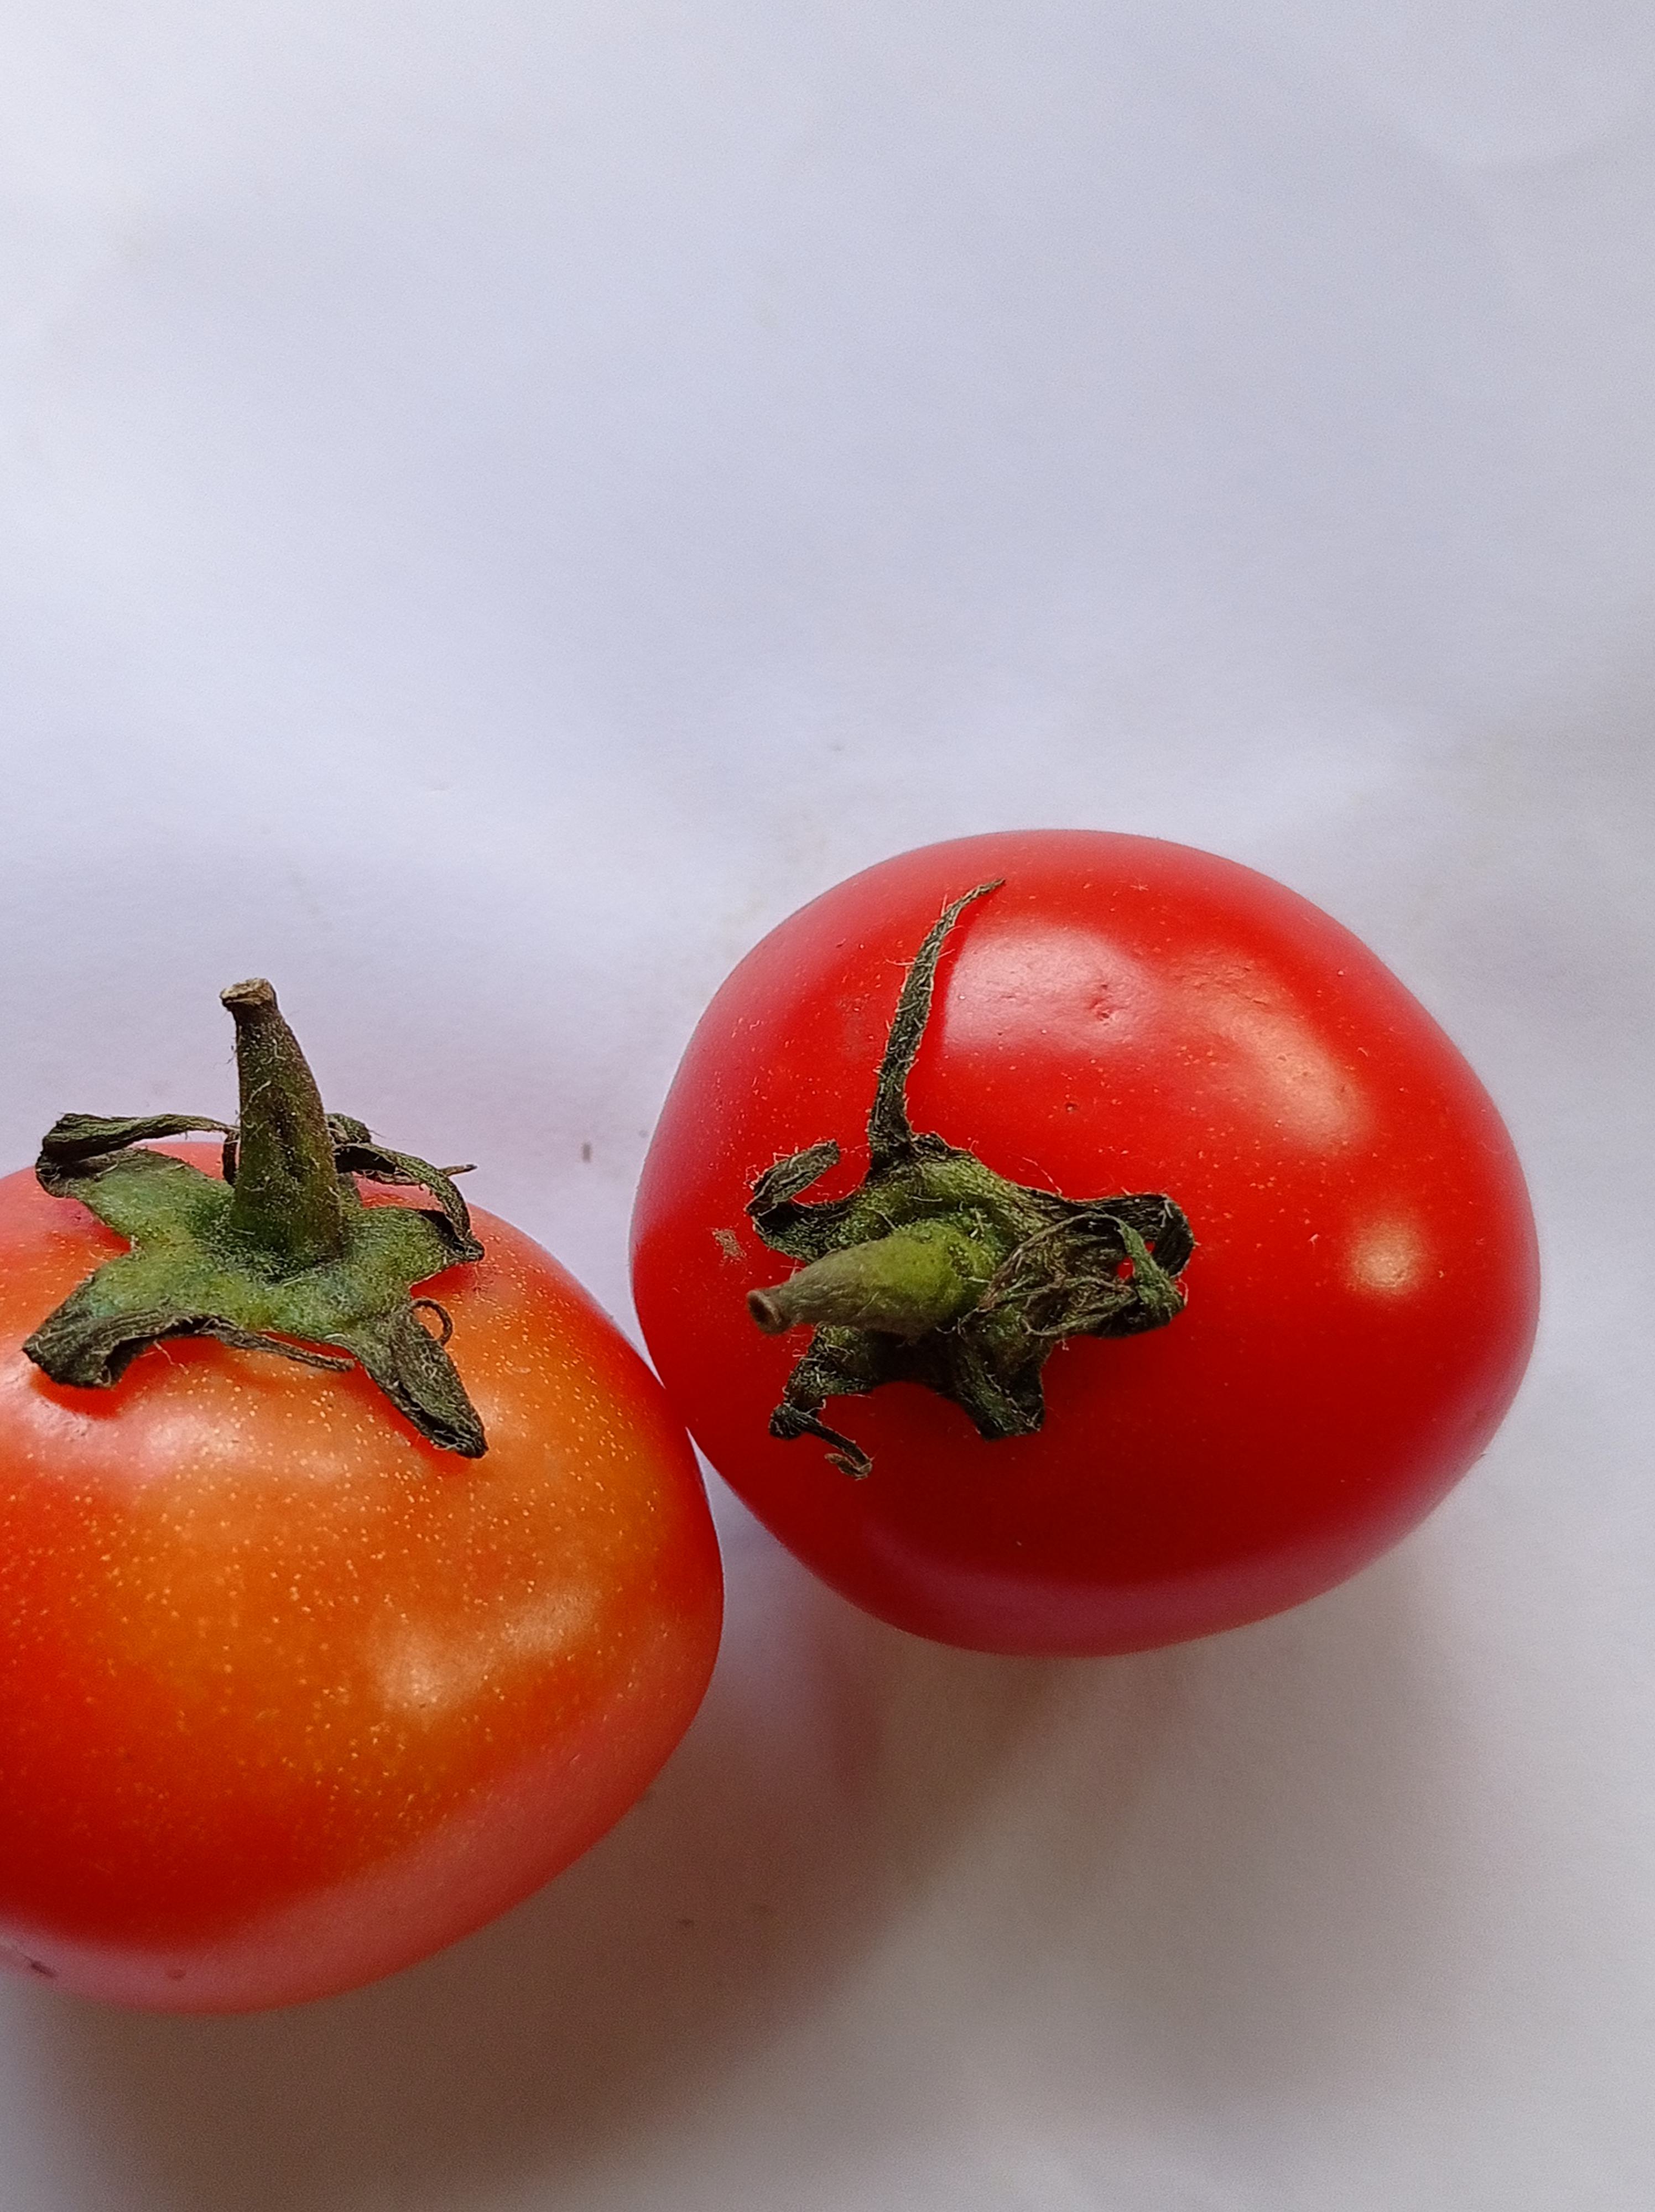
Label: Fresh